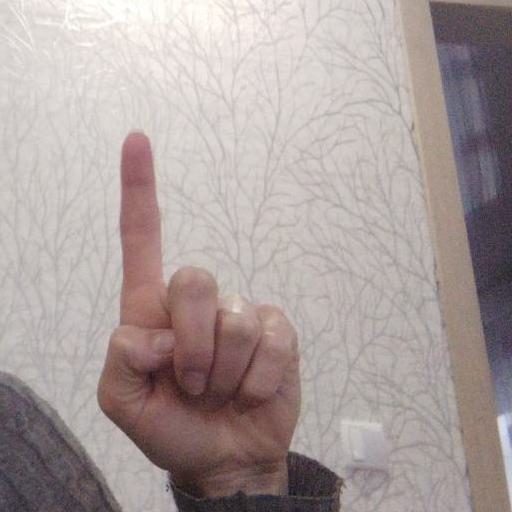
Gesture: one